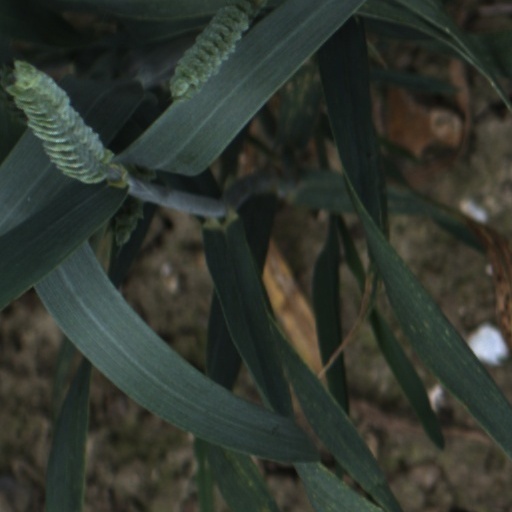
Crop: wheat